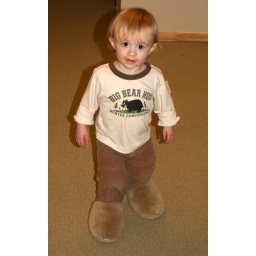
Josh in house shoes